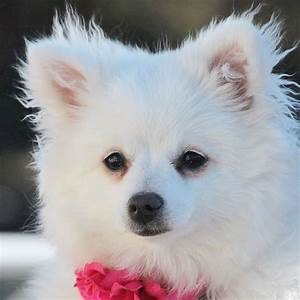
Label: cane